Dez Caught It

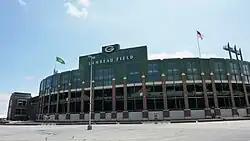
View of the outside of Lambeau Field

The Cowboys received the ball to begin the game but quickly went three-and-out. After the Cowboys punted the ball, the Packers began a 10-play, 60-yard drive, with a 4-yard touchdown pass from Packers quarterback Aaron Rodgers to tight end Andrew Quarless bringing the score to 7–0. The Cowboys responded with their own long drive, going 62 yards in 12 plays capped off by a 1-yard scoring pass from Tony Romo to fullback Tyler Clutts. The play before the score, Romo threw incomplete, but a pass interference penalty on Tramon Williams brought the ball to the 1-yard line. With the extra point, the Cowboys tied the game 7–7. In the ensuing drive, which brought the game into the second quarter, the Packers drove to the 27-yard line, but Rodgers fumbled the ball and the Cowboys recovered. The Cowboys drove 64 yards in the 5 plays, ending in a 38-yard touchdown pass from Romo to Terrance Williams to give Dallas a 14–7 lead. The Packers quickly punted on the next drive, which Dallas took advantage of to drive down close to the end zone. After getting stopped on third down with 1 yard to go, the Cowboys Dan Bailey attempted a 50-yard field goal, which was blocked by Datone Jones. With only 29 seconds on the clock, the Packers drove 38 yards to the Dallas 22-yard line, scoring on a 40-yard Mason Crosby field goal before the half ended, putting the score at 14–10.